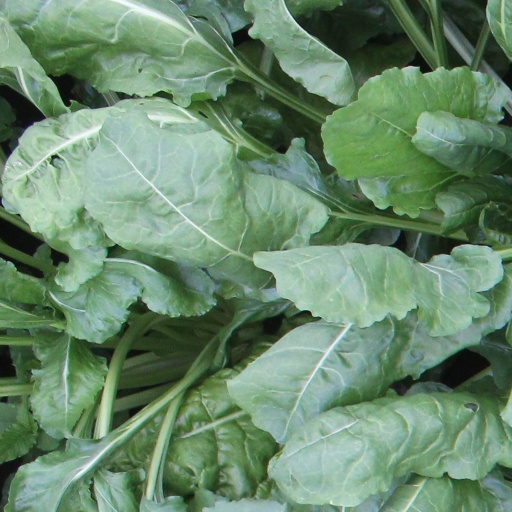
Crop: sugar beet